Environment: real
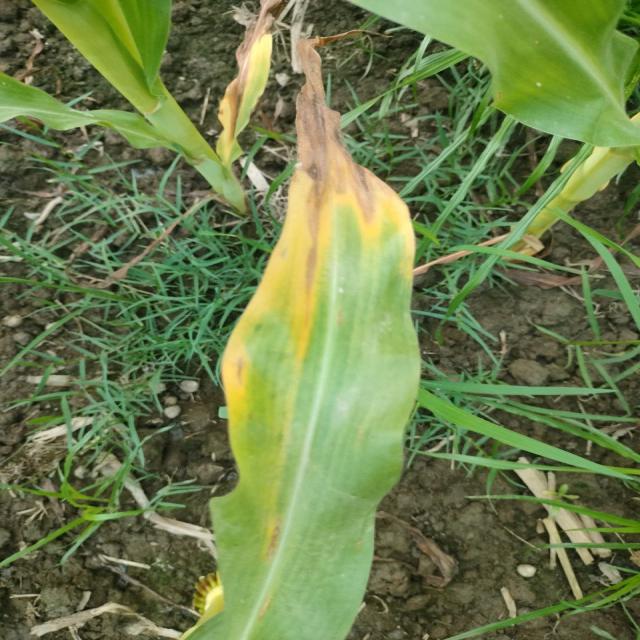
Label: nitrogen_deficiency